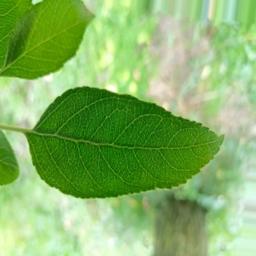
Label: Healthy